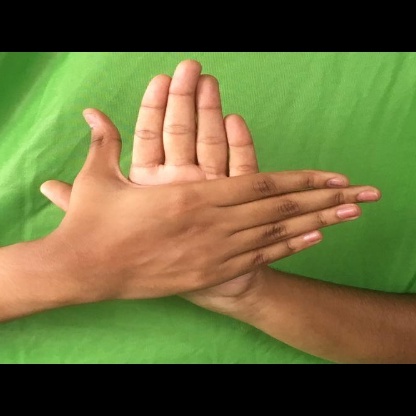
Mudra: Chakra